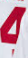
Number: 4